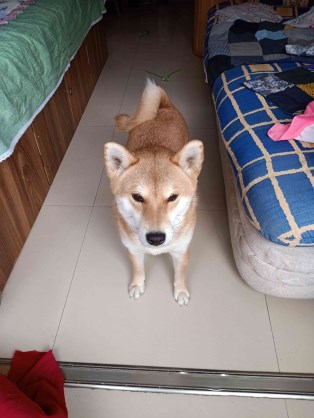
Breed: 1043-n000001-Shiba_Dog